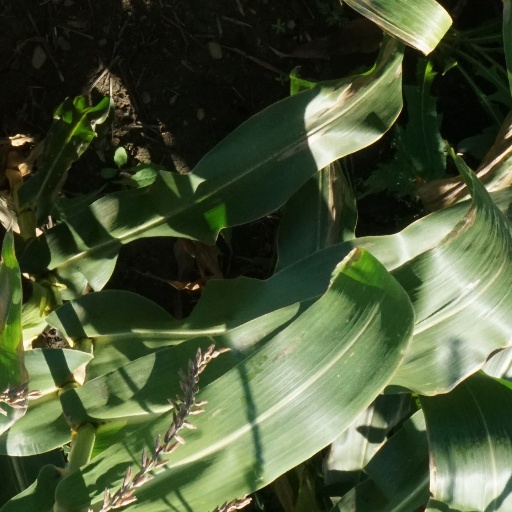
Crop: maize; corn